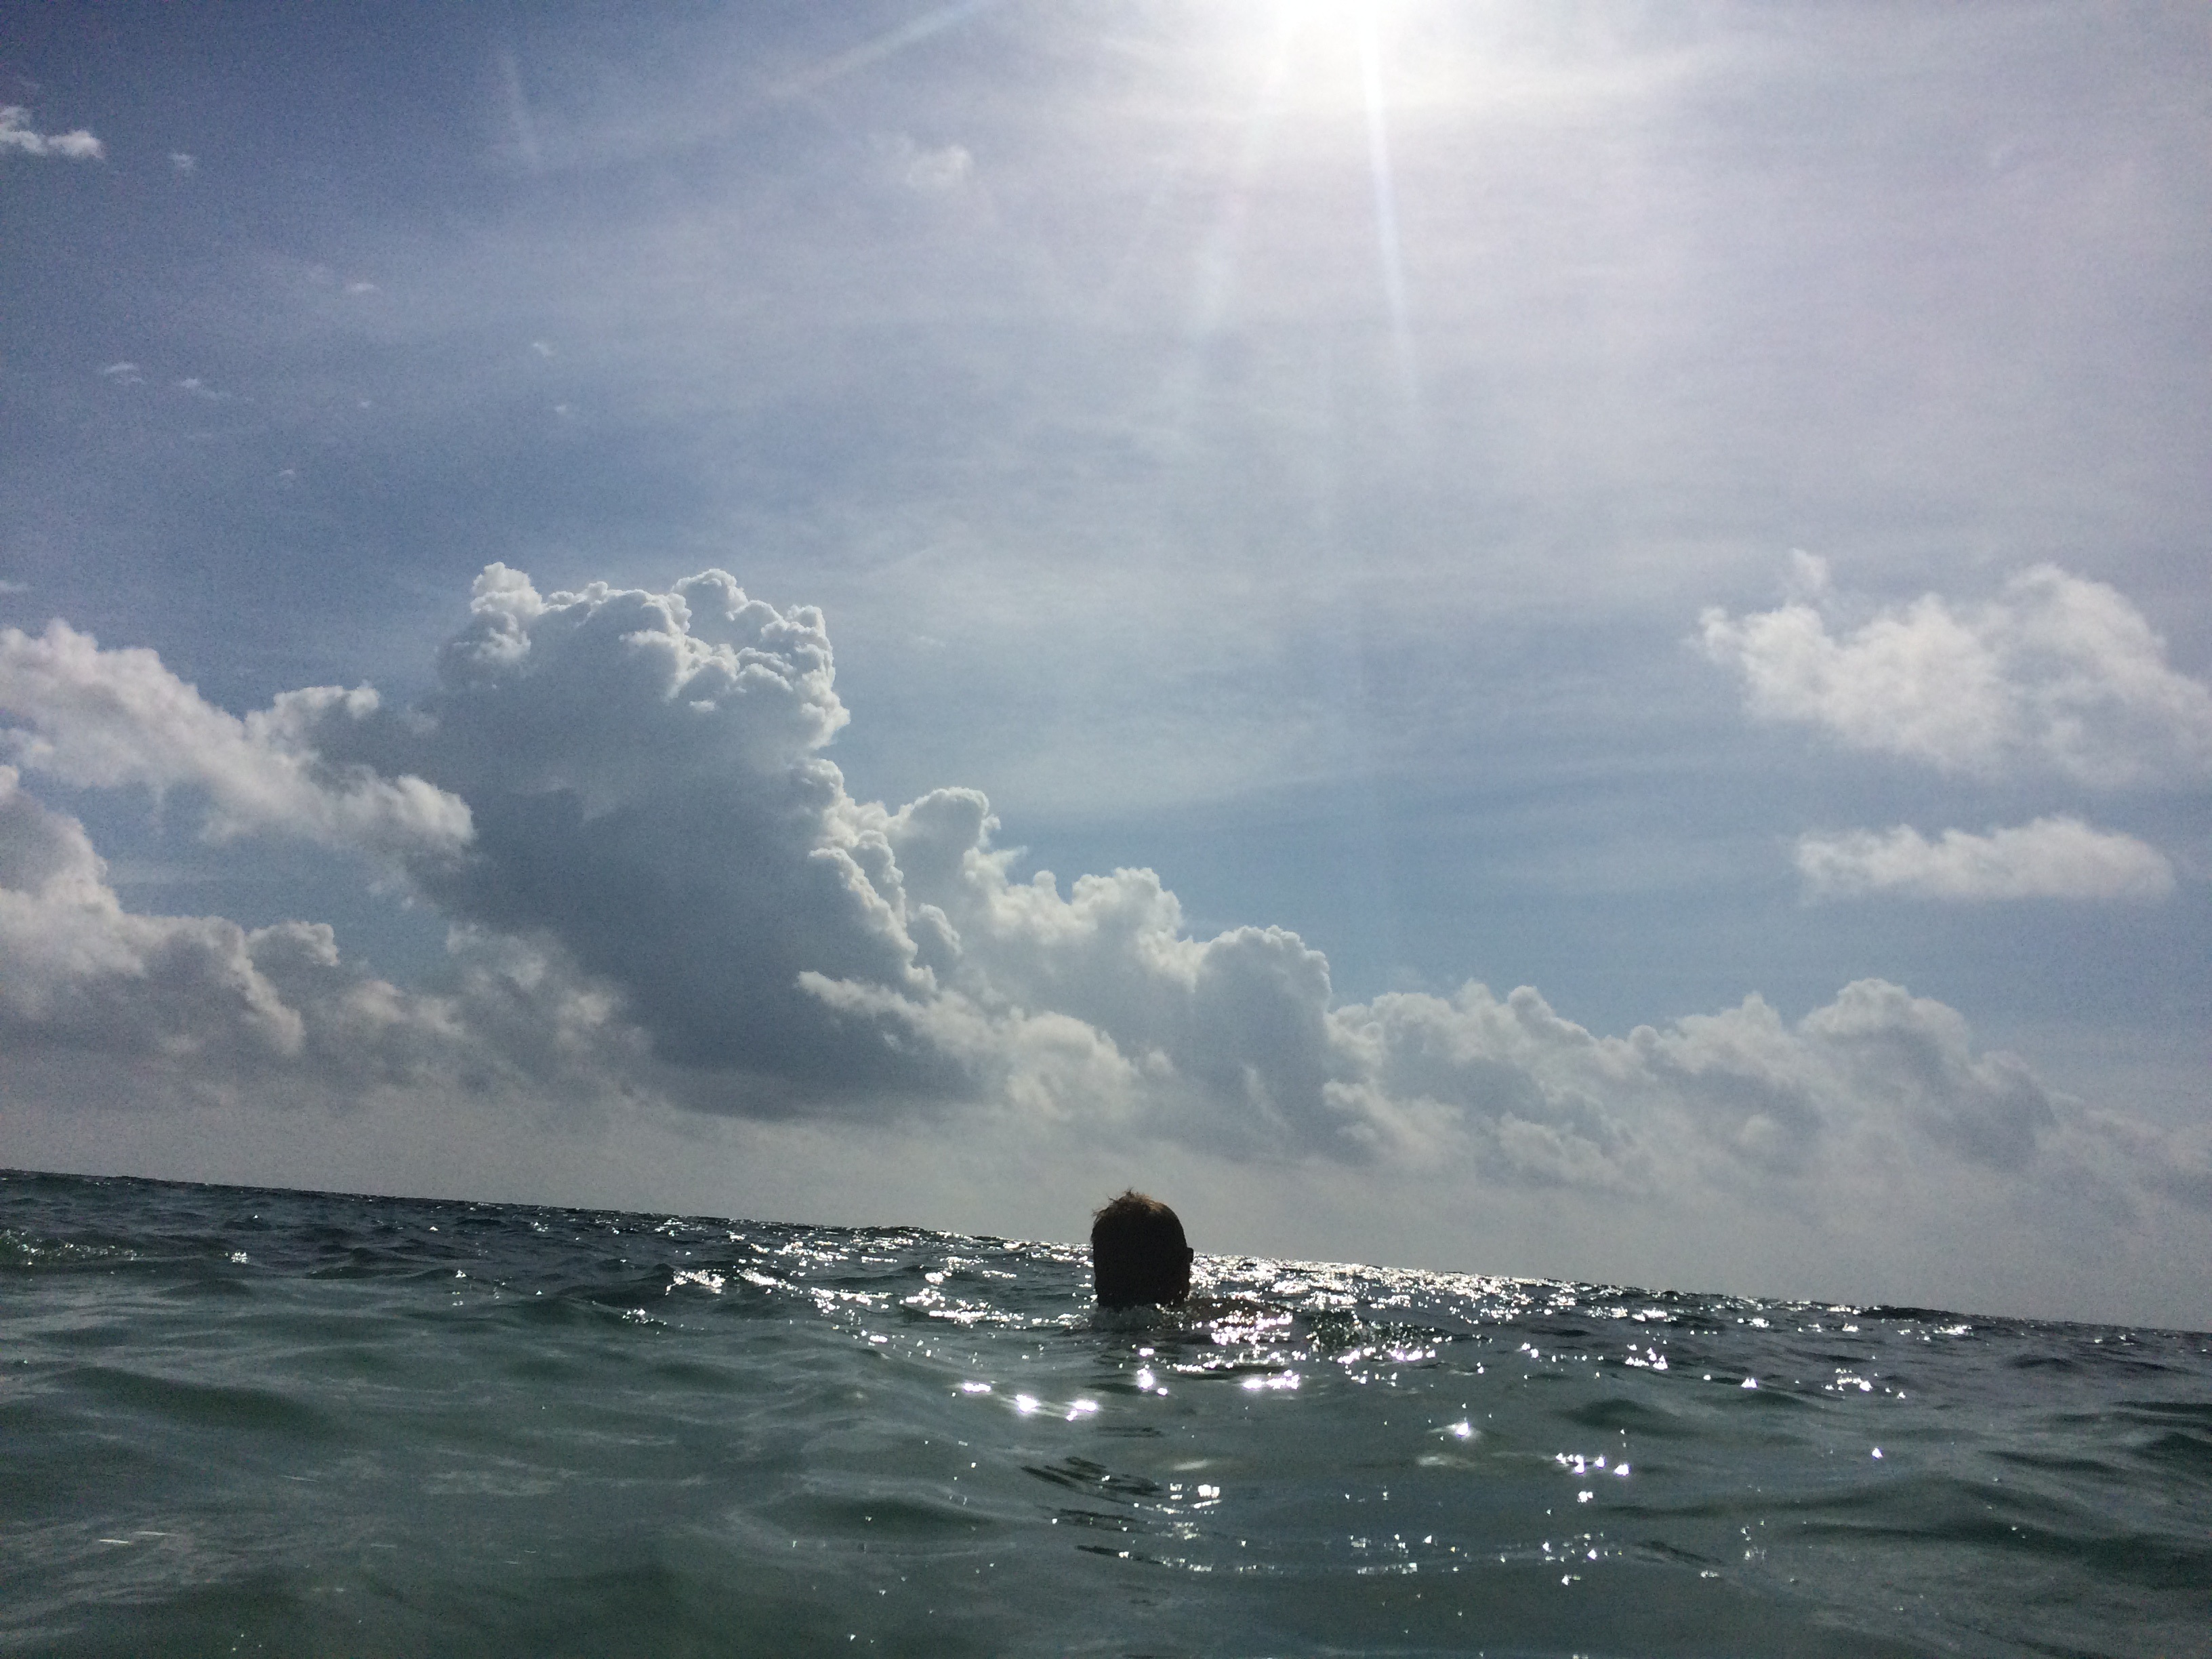
beach, sea, coast, ocean, horizon, cloud, sky, sunlight, wave, wind, sports, water sport, atmosphere of earth, wind wave